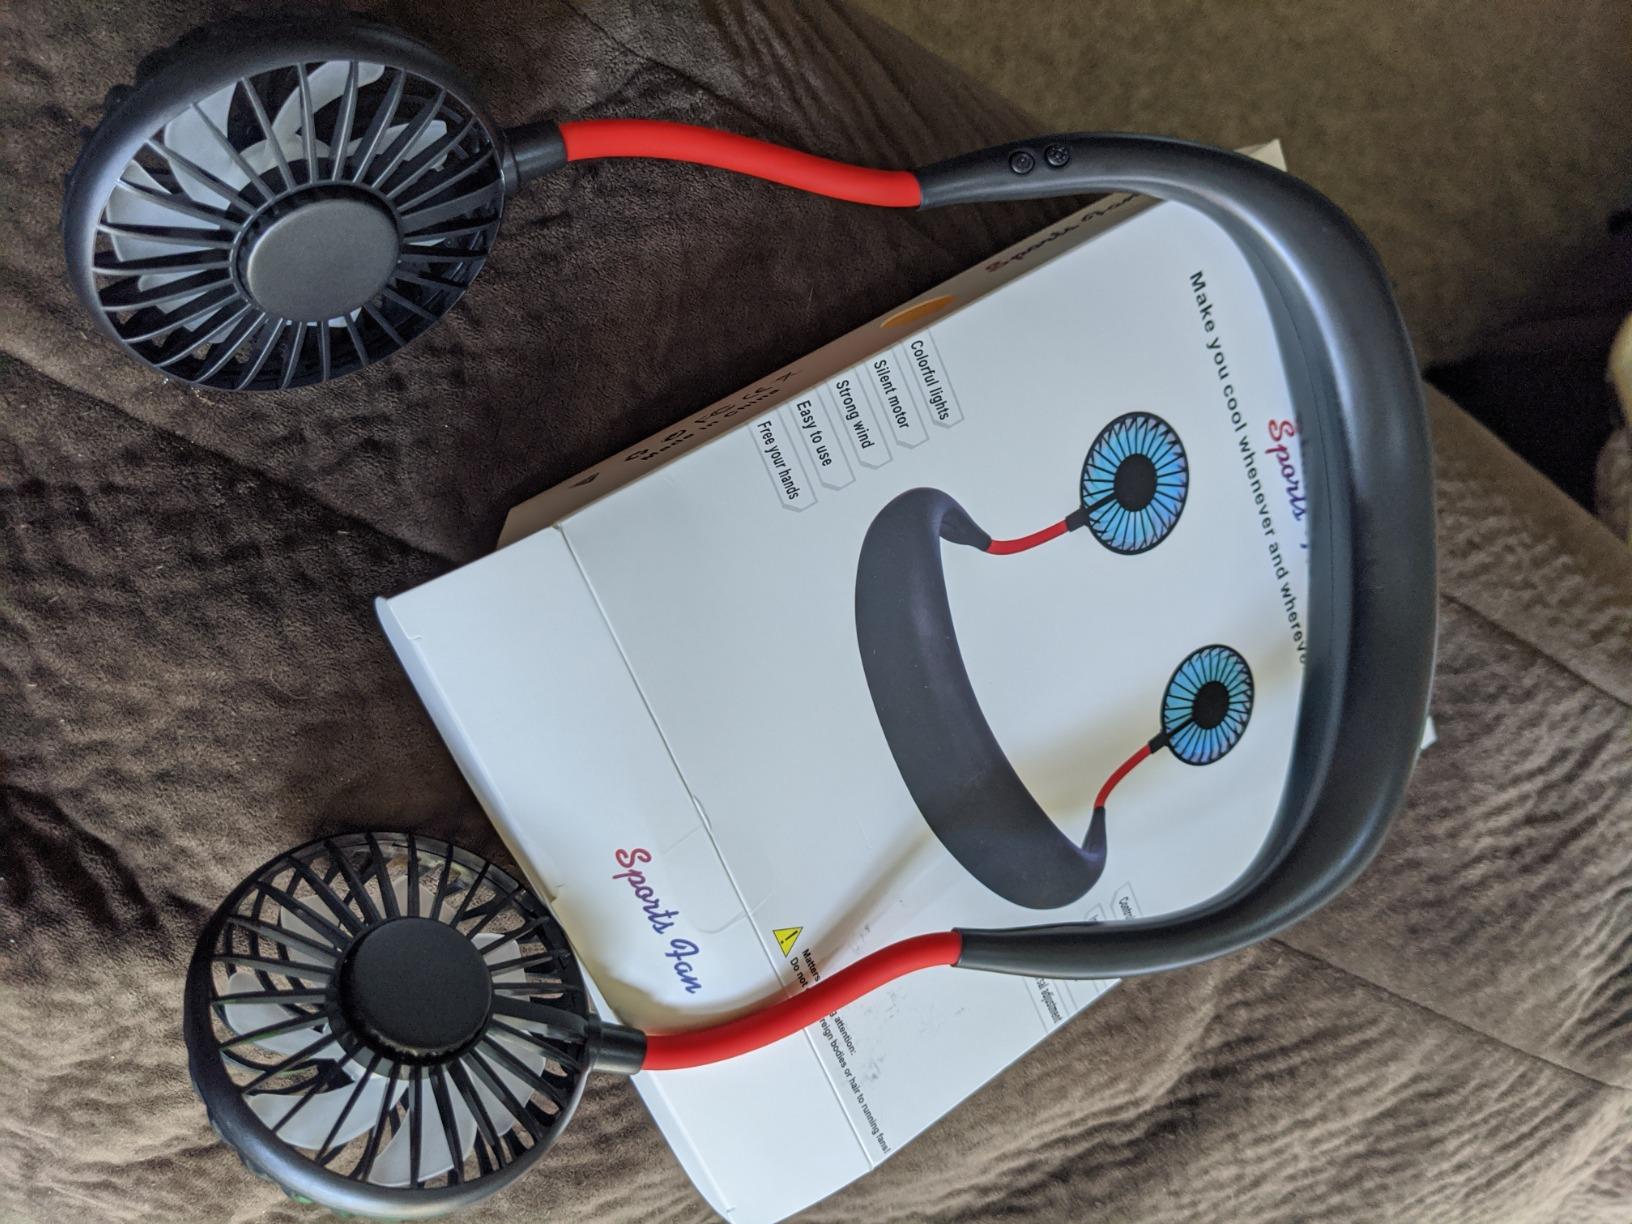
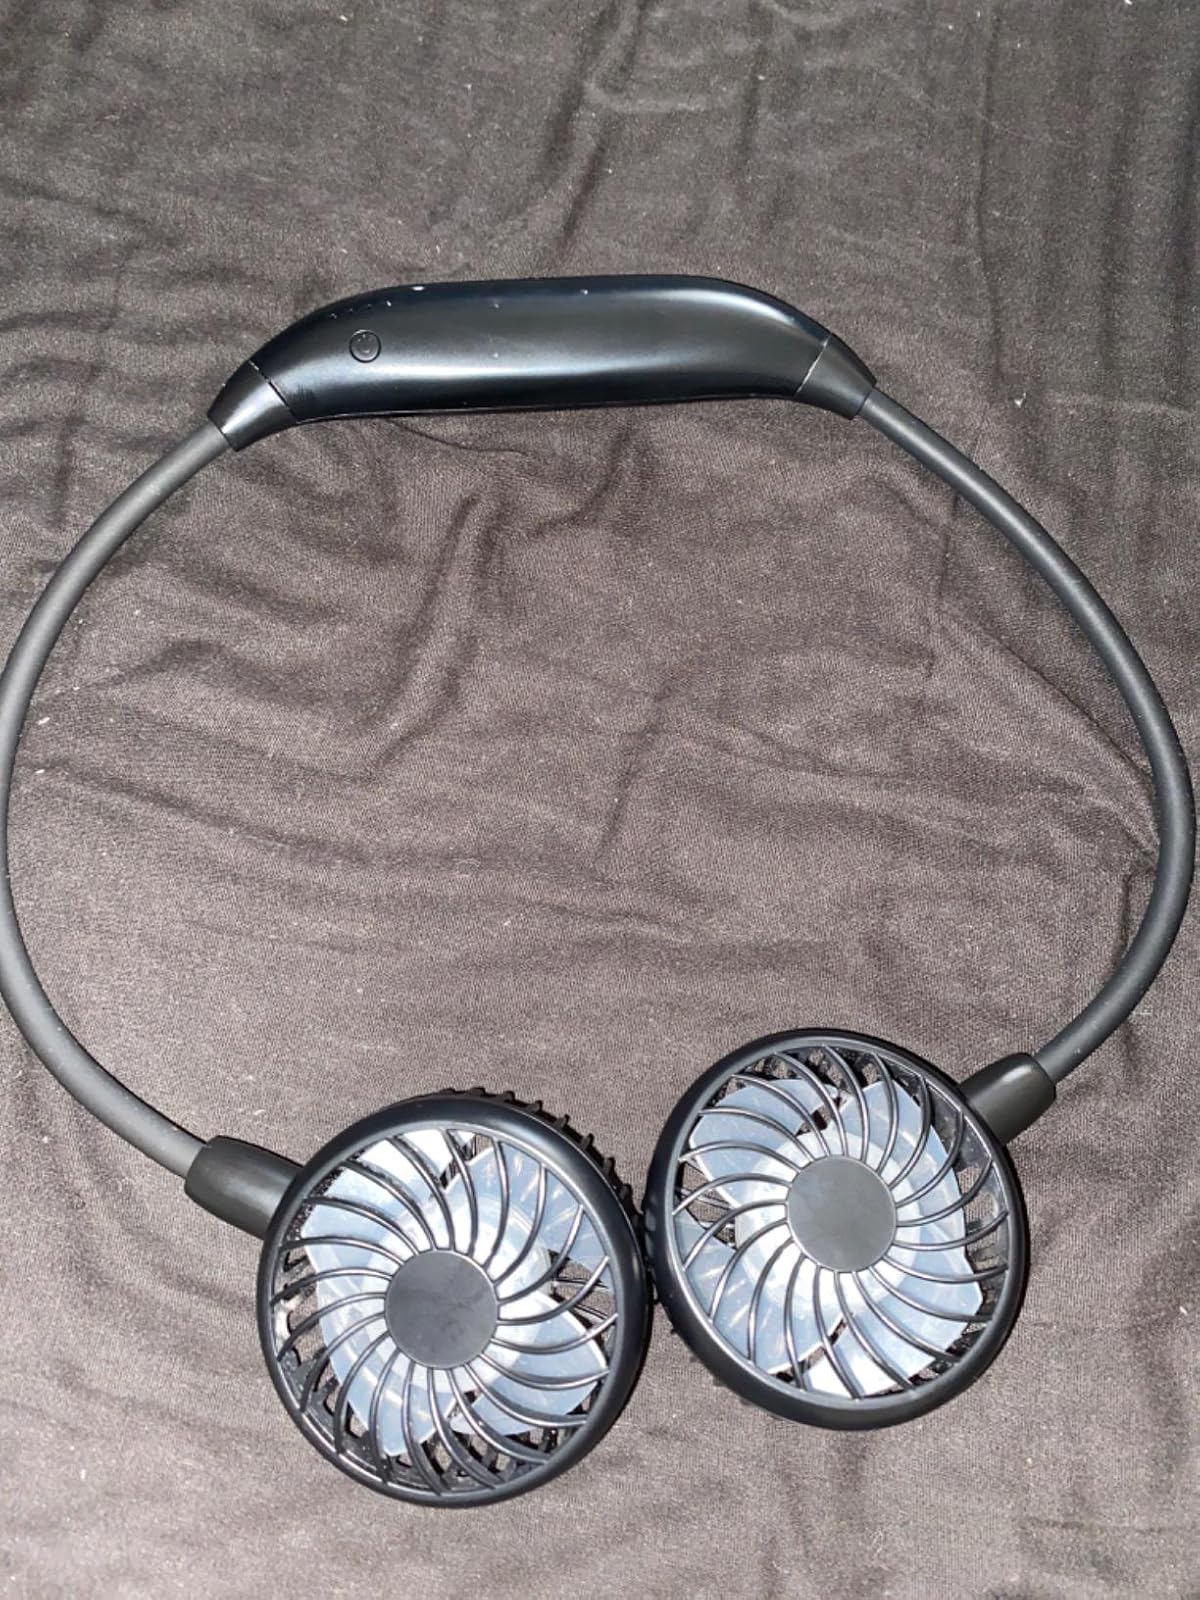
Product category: fan
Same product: no